The Devil's Advocate (1977 film)

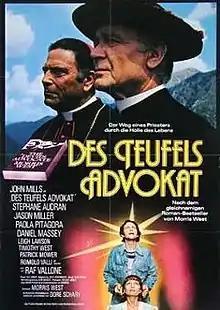

The Devil's Advocate, originally released as Des Teufels Advokat, is a 1977 West German English-language drama film, directed by Guy Green (his final theatrical film) and based on the 1959 novel of the same name by the Australian writer Morris West.